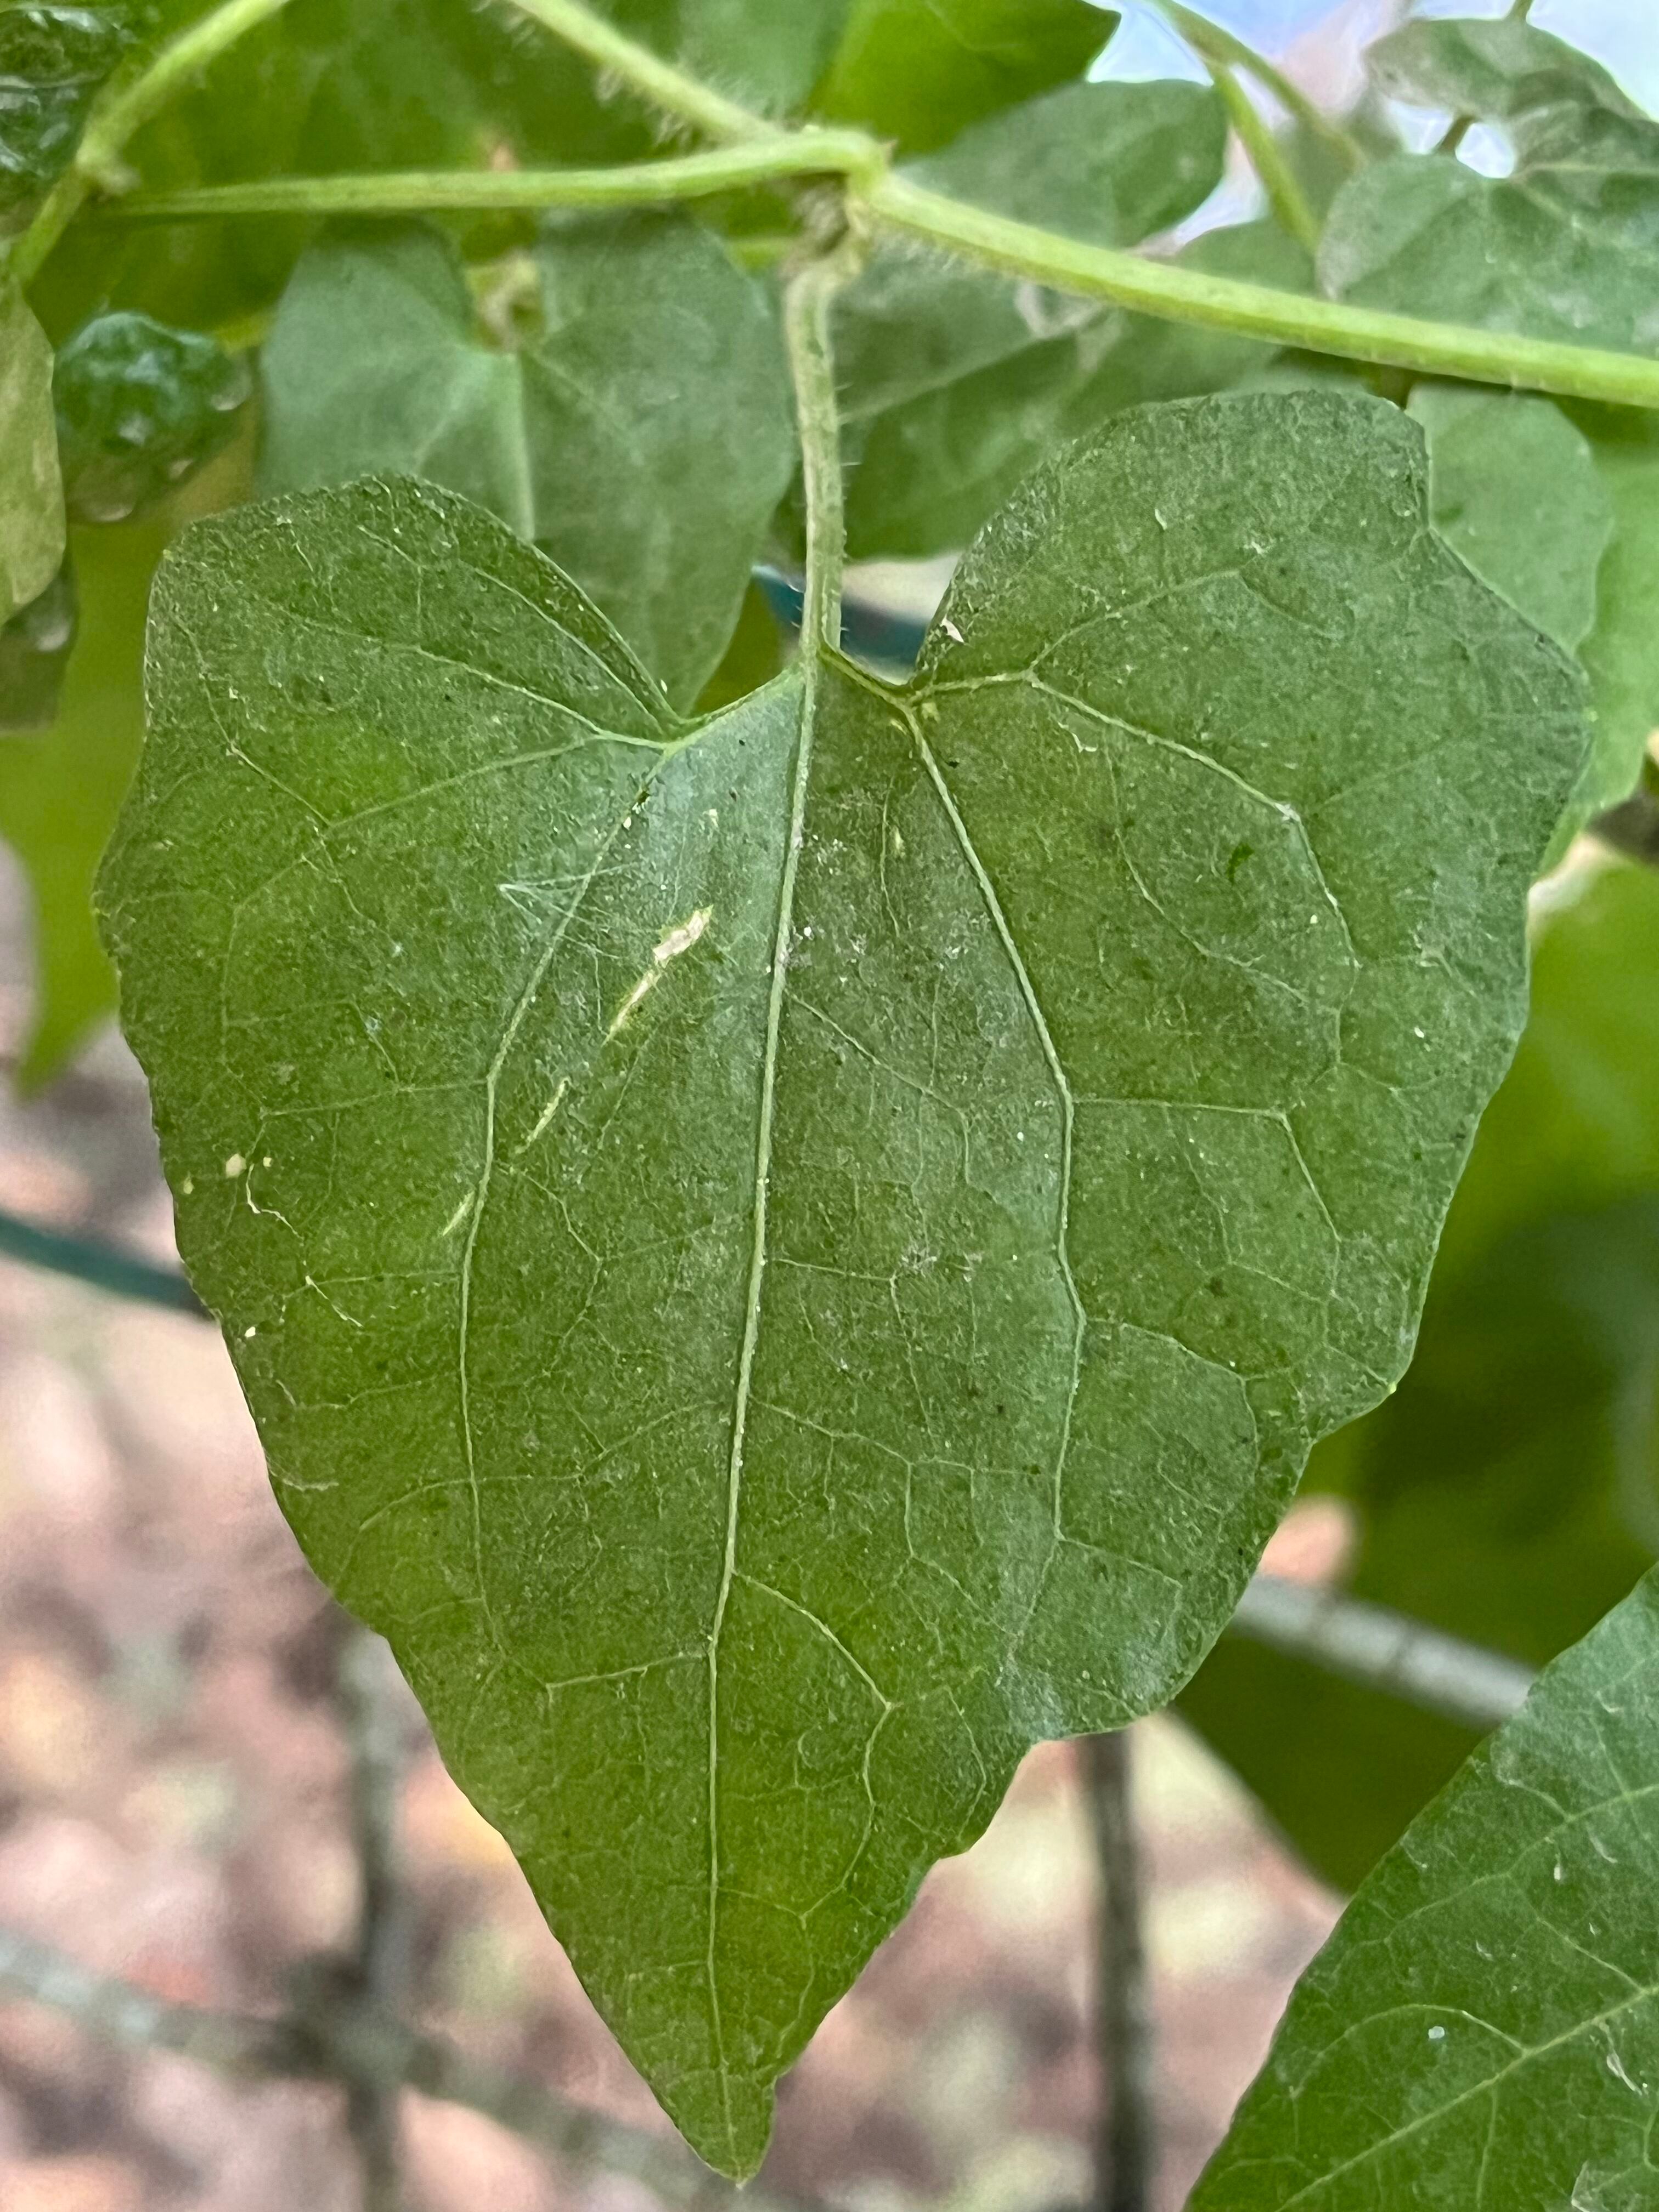
Plant species: mikania-micrantha